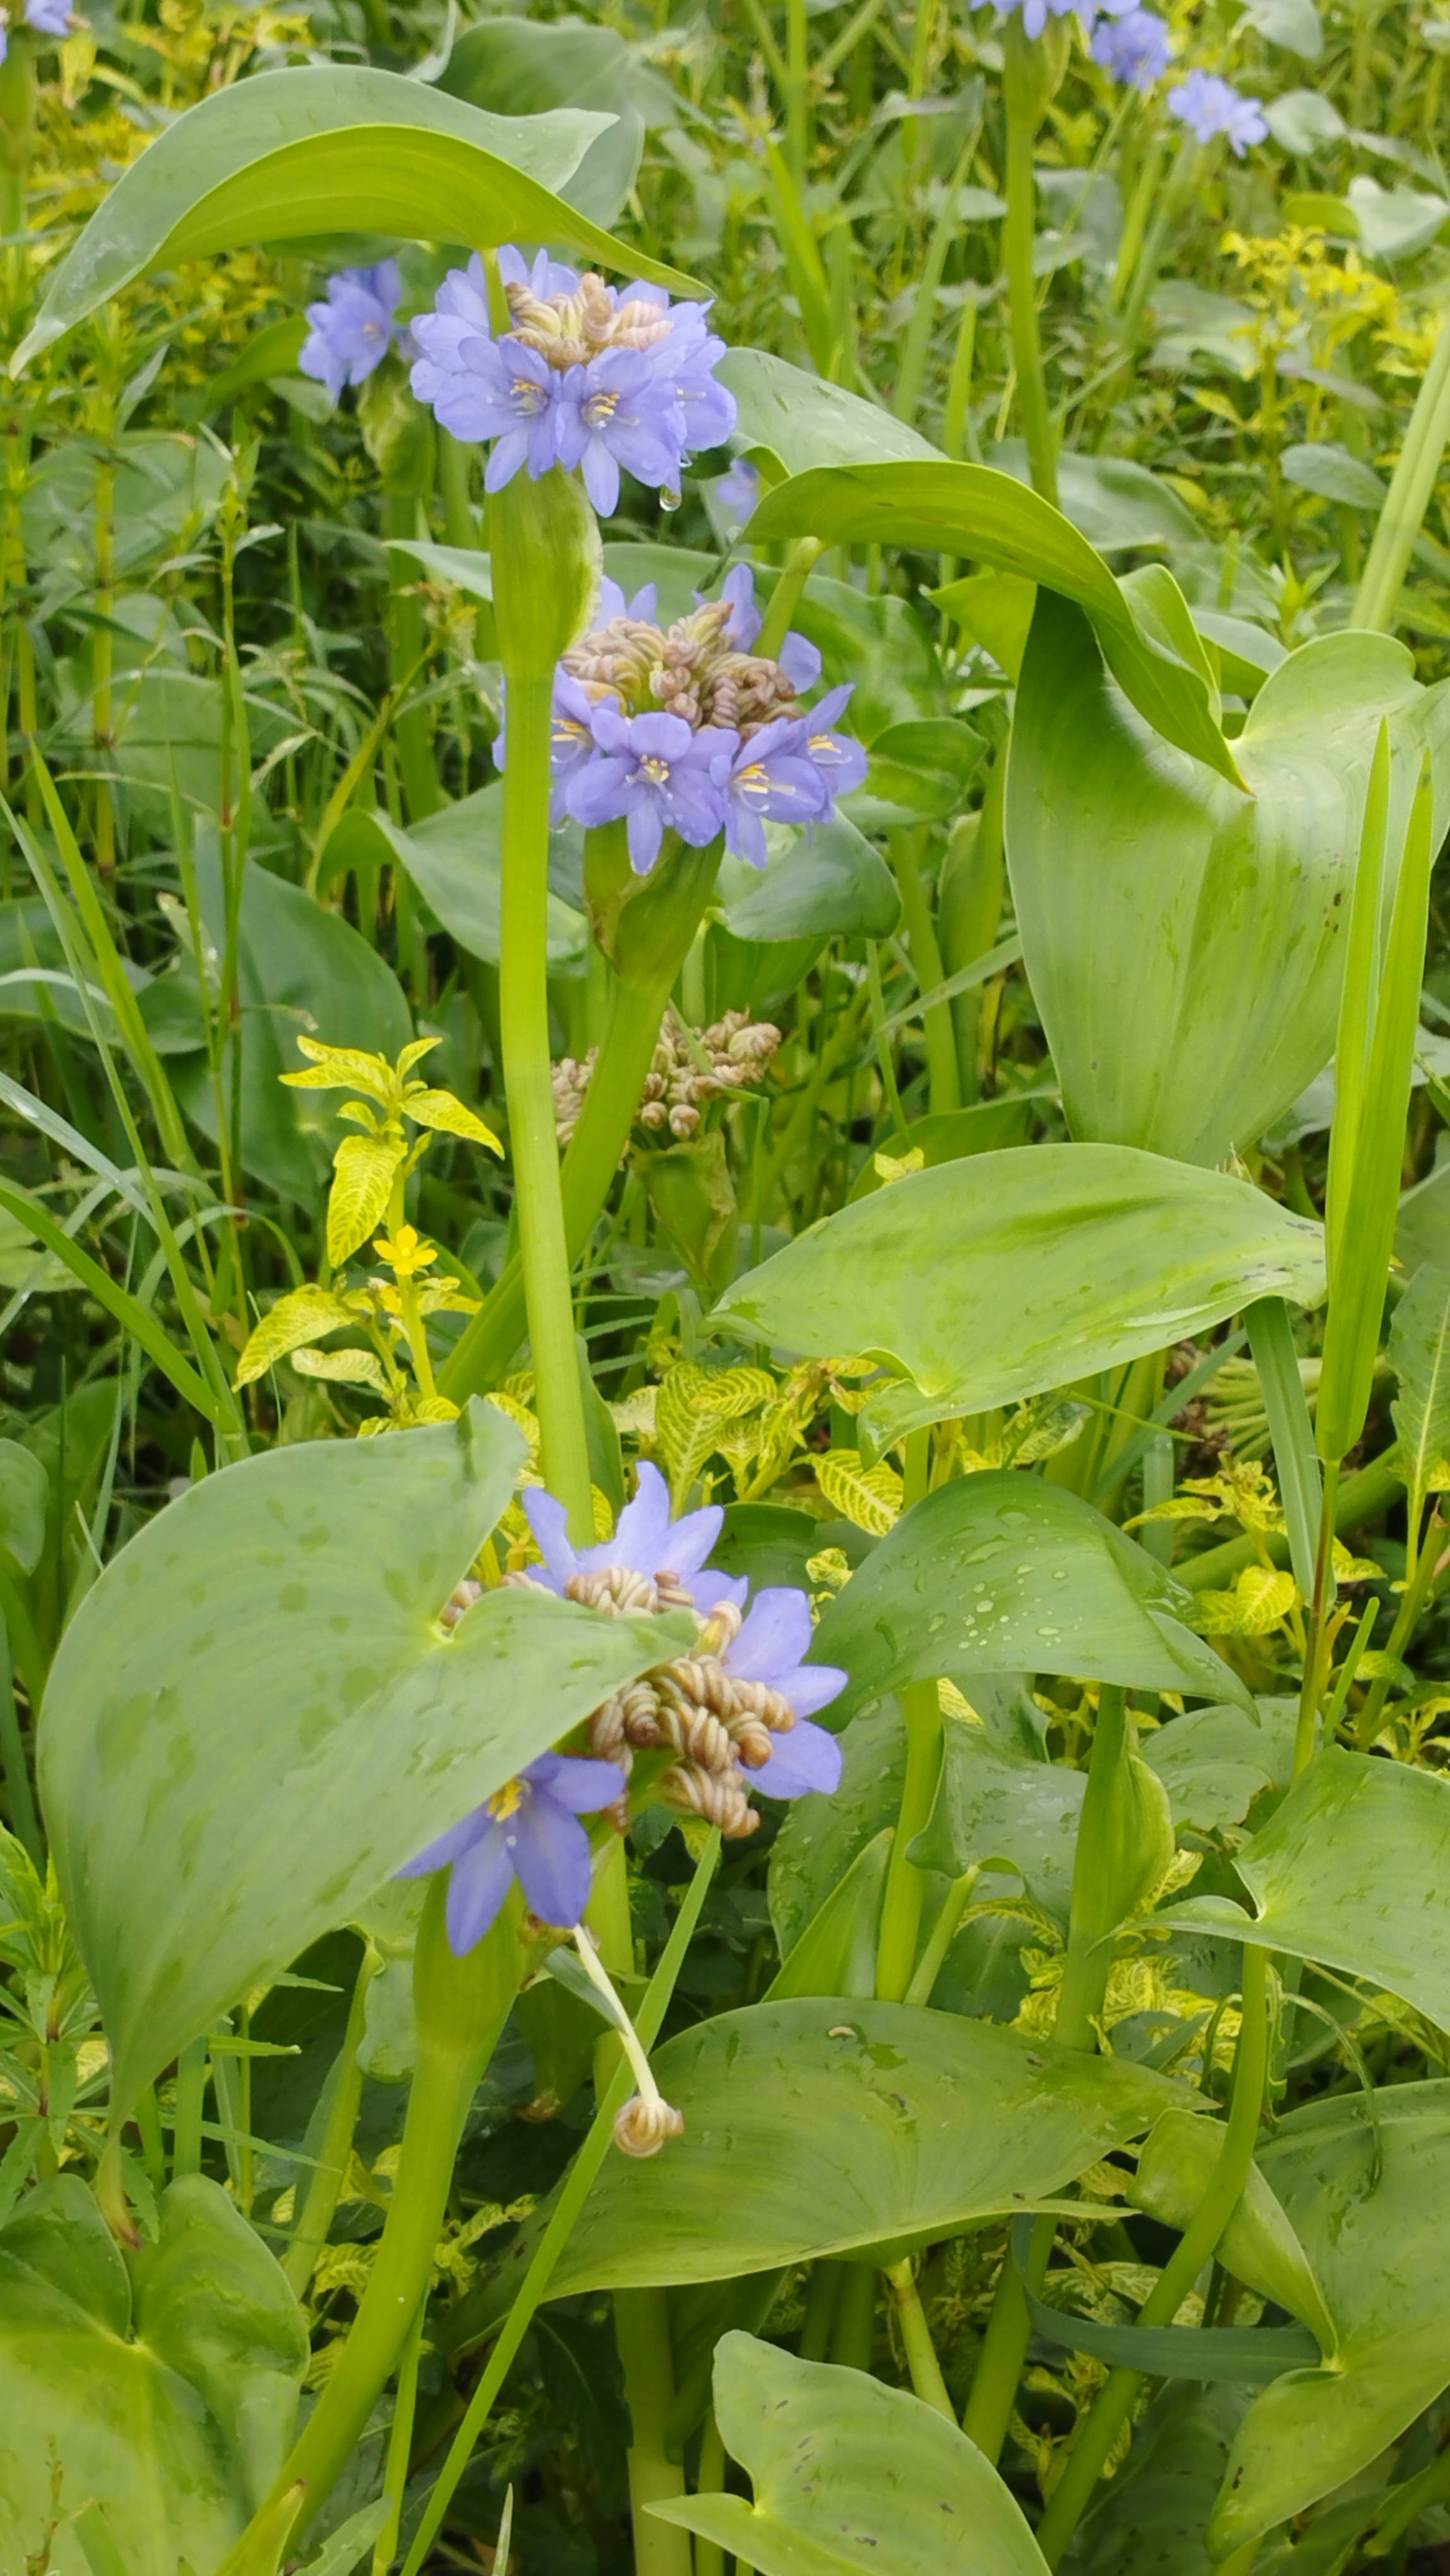
Species: Heartleaf False Pickerelweed (Monochoria korsakowii)